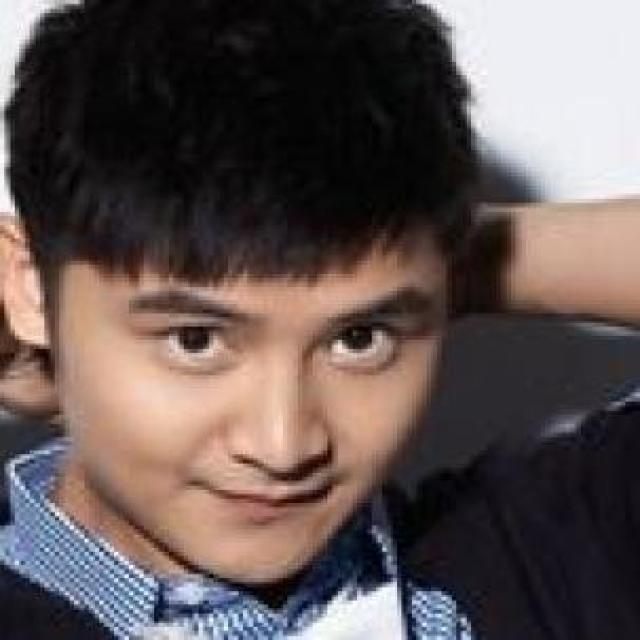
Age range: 21-44